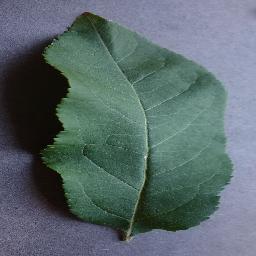
Label: Apple___healthy